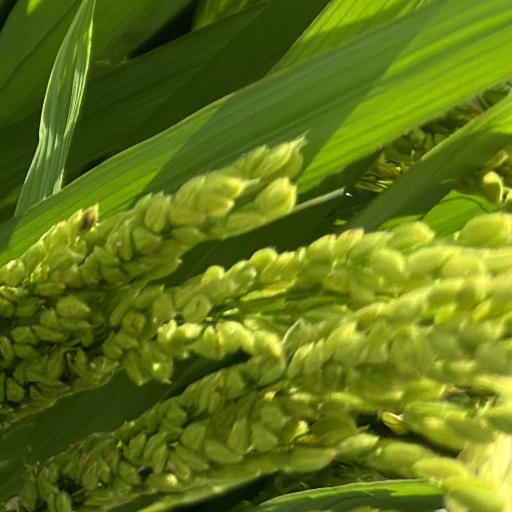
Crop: rice